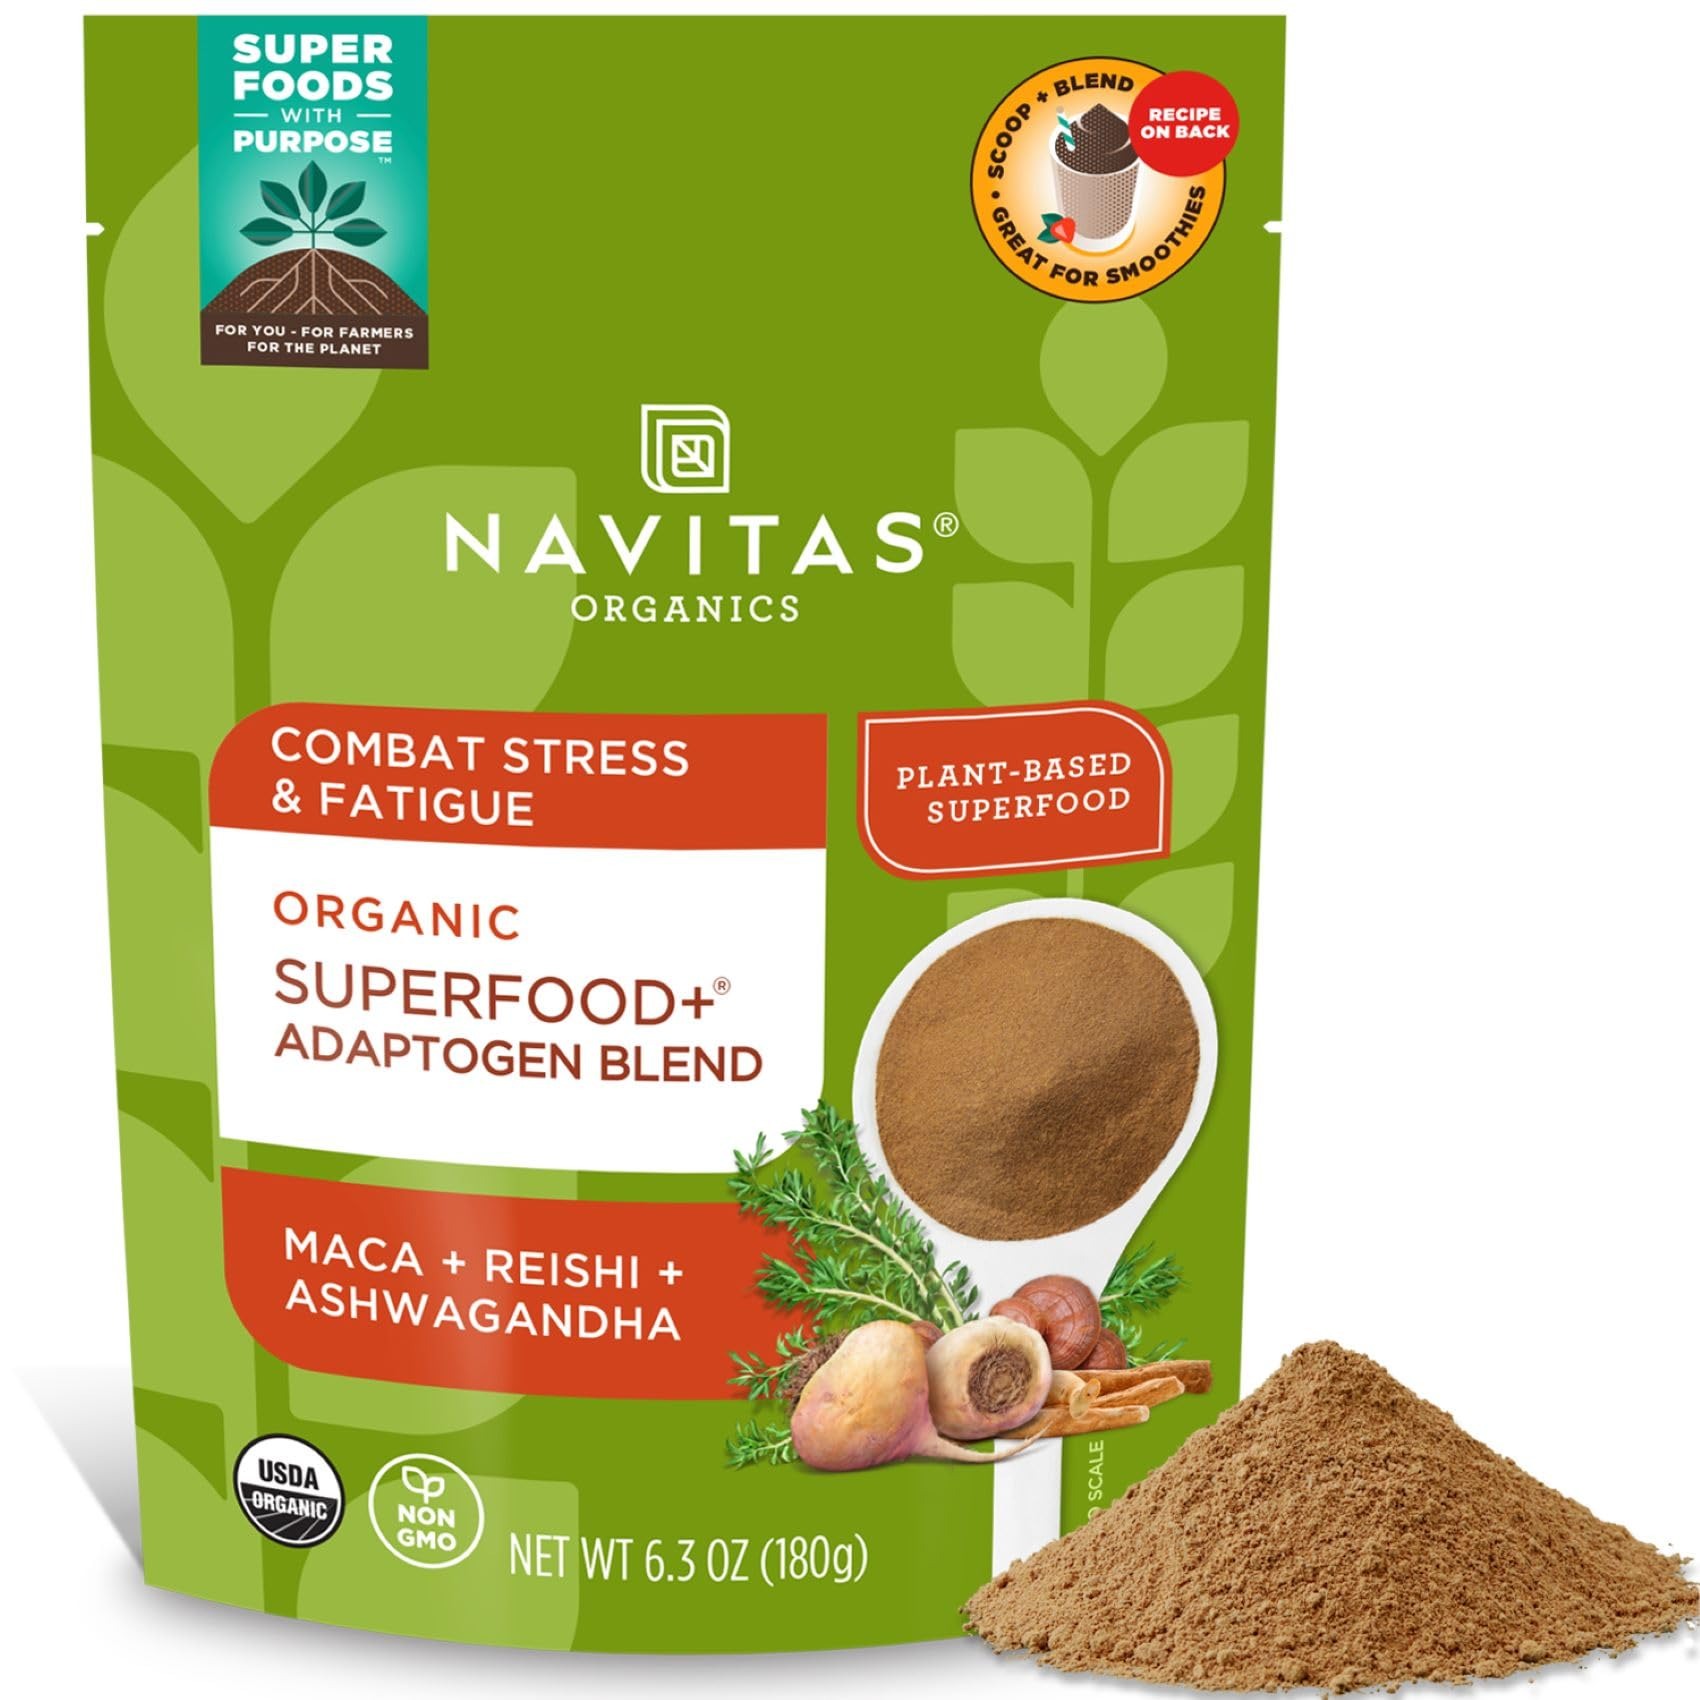
Item Name: Navitas Organics Superfood+ Adaptogen Blend for Stress Support (Maca + Reishi + Ashwagandha), 6.3oz Bag, 30 Servings — Organic, Non-GMO, Vegan, Gluten-Free, Keto & Paleo.
Bullet Point 1: Navitas Organics Superfood+ Adaptogen Blend is a convenient smoothie boost featuring three of nature’s most potent adaptogens to help you easily combat daily stress and fatigue.
Bullet Point 2: Contains organic maca, reishi mushroom and ashwagandha: ancient plants that work with the body’s endocrine system (which regulates our hormones, sleep and mood) to build energy and support a resilient stress response.
Bullet Point 3: Designed to streamline your smoothie making, simply add a serving to your favorite smoothie recipe, blend and go!
Bullet Point 4: Malty and earthy tasting, Navitas Organics Superfood+ Adaptogen Blend pairs especially well with nut butters and cacao.
Bullet Point 5: USDA organic, non-GMO, vegan, gluten-free, keto & paleo. No added sugar, fillers or preservatives. Navitas Organics premium quality superfoods are third party tested for quality and nutrient density. 30 servings per bag.
Value: 6.3
Unit: Ounce

Price: 12.72